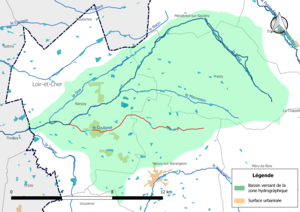
Carte du cours d'eau «
Le Coulonet est un cours d'eau français qui coule dans le département du Cher. C'est un affluent de la Rère en rive droite et donc un sous-affluent de la Loire.